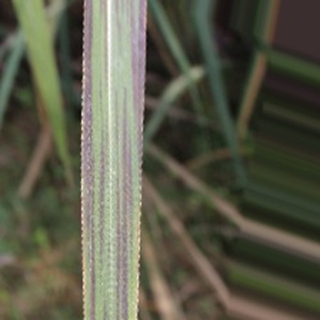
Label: sugarcane_bacterial_blight